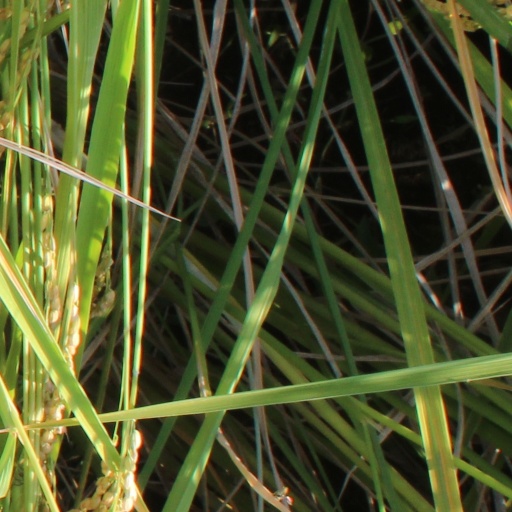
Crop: rice